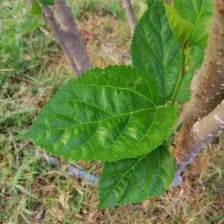
Variety: BlackAustralia